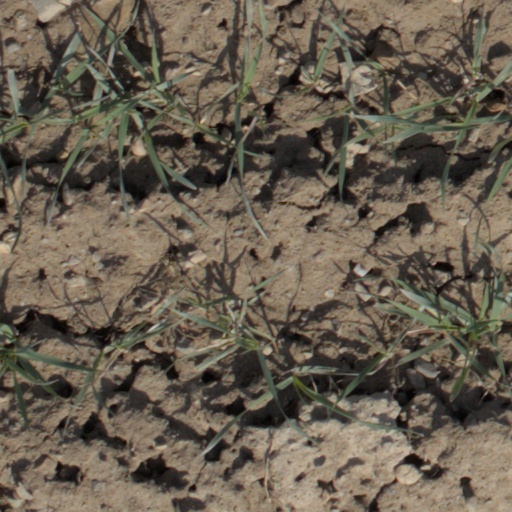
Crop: wheat